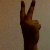
The image shows a hand gesture representing the number 2 in Indian Sign Language.